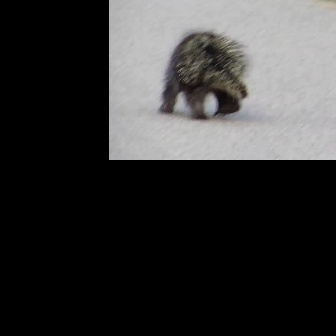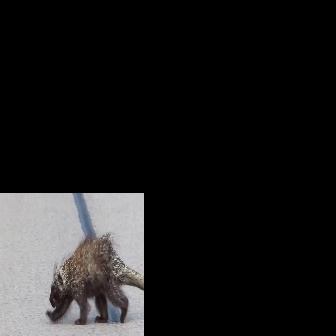
  Please identify the target specified by the bounding box [158,26,250,119] in the first image and locate it in the second image. Return the coordinates in [x_min,y_min,x_max,y_max] format.
Answer: [45,226,143,325]